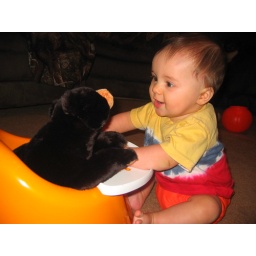
day 18 of 365...the bear in the chair